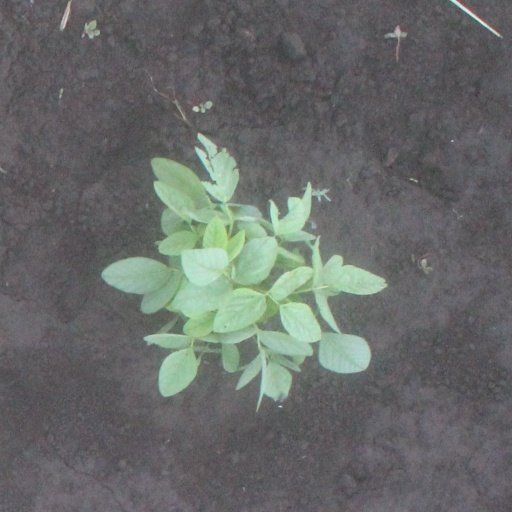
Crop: soybean